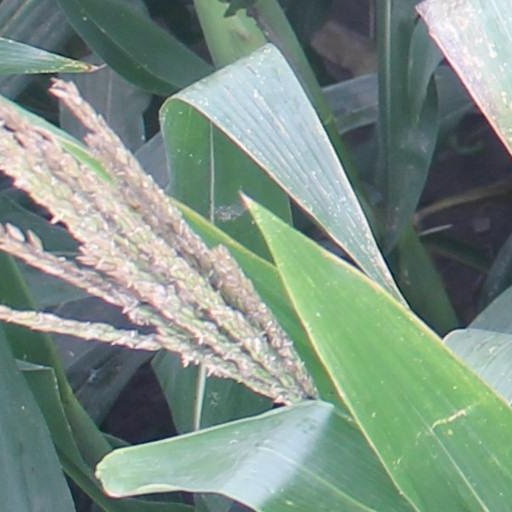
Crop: maize; corn